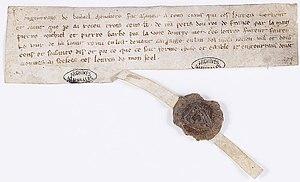
Quittance délivrée aux officiers du roi par un chevalier, Enguerran de Bailleul pour le paiement des gages qu’il a reçu à l’occasion de la Croisade, 1er octobre 1270
Les croisades du Moyen Âge sont des expéditions militaires organisées pour pouvoir mener le pèlerinage des chrétiens en Terre sainte afin d'aller prier sur le Saint-Sépulcre. À cette époque, elles sont d'ailleurs conçues comme une forme très particulière de pèlerinage, un « pèlerinage en armes ». Elles ont été prêchées par des papes, par des autorités spirituelles de l'Occident chrétien comme Bernard de Clairvaux, ou par des souverains comme Frédéric Barberousse.